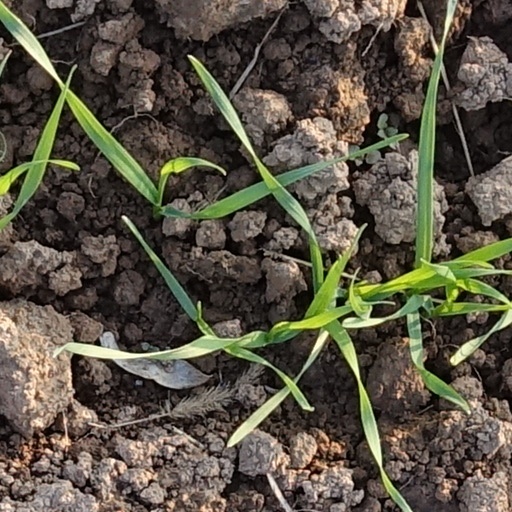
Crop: wheat